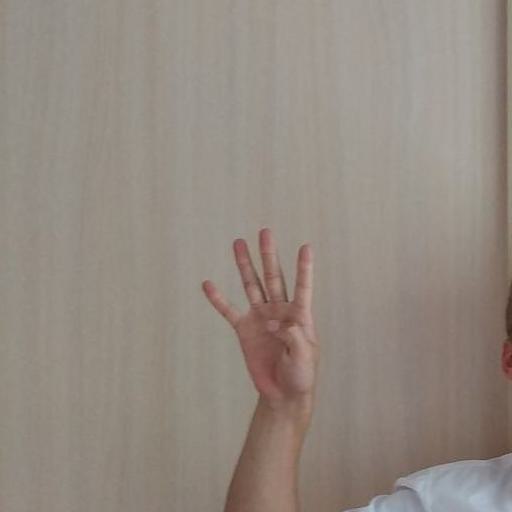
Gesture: four